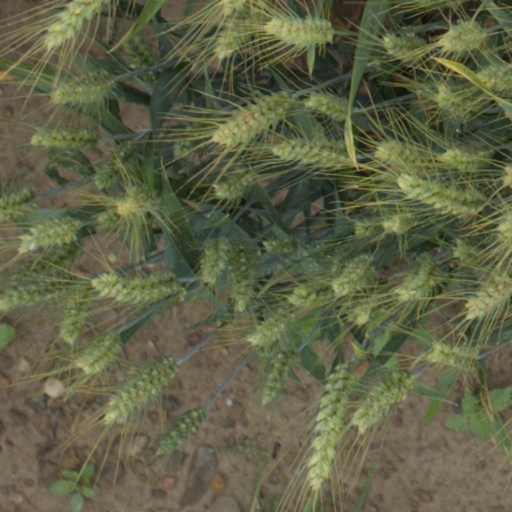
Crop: wheat